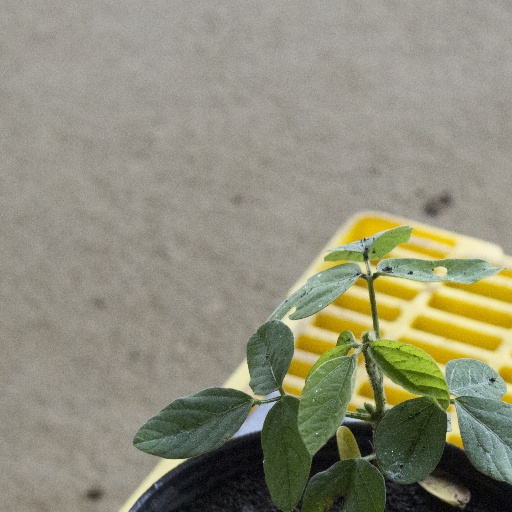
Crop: soybean